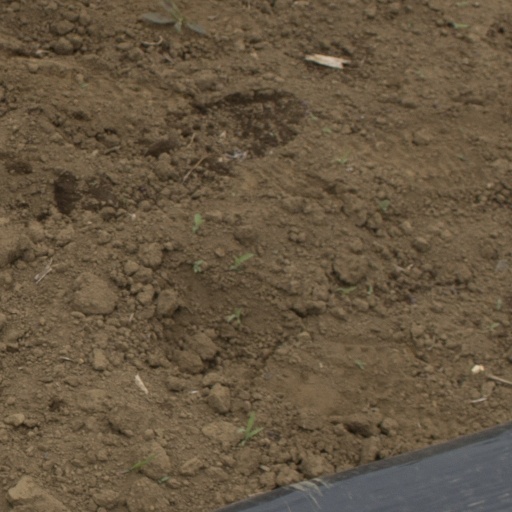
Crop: Jerusalem artichoke